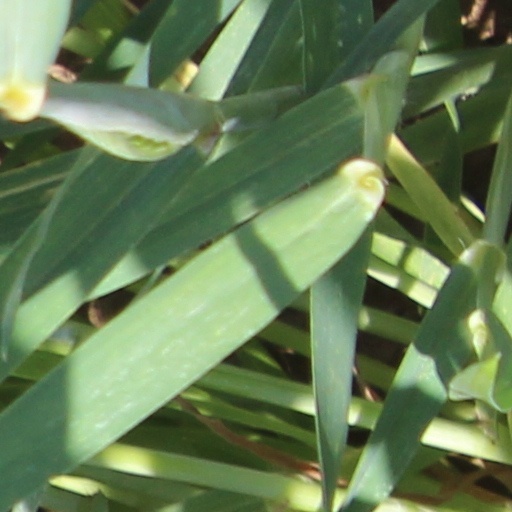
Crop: wheat